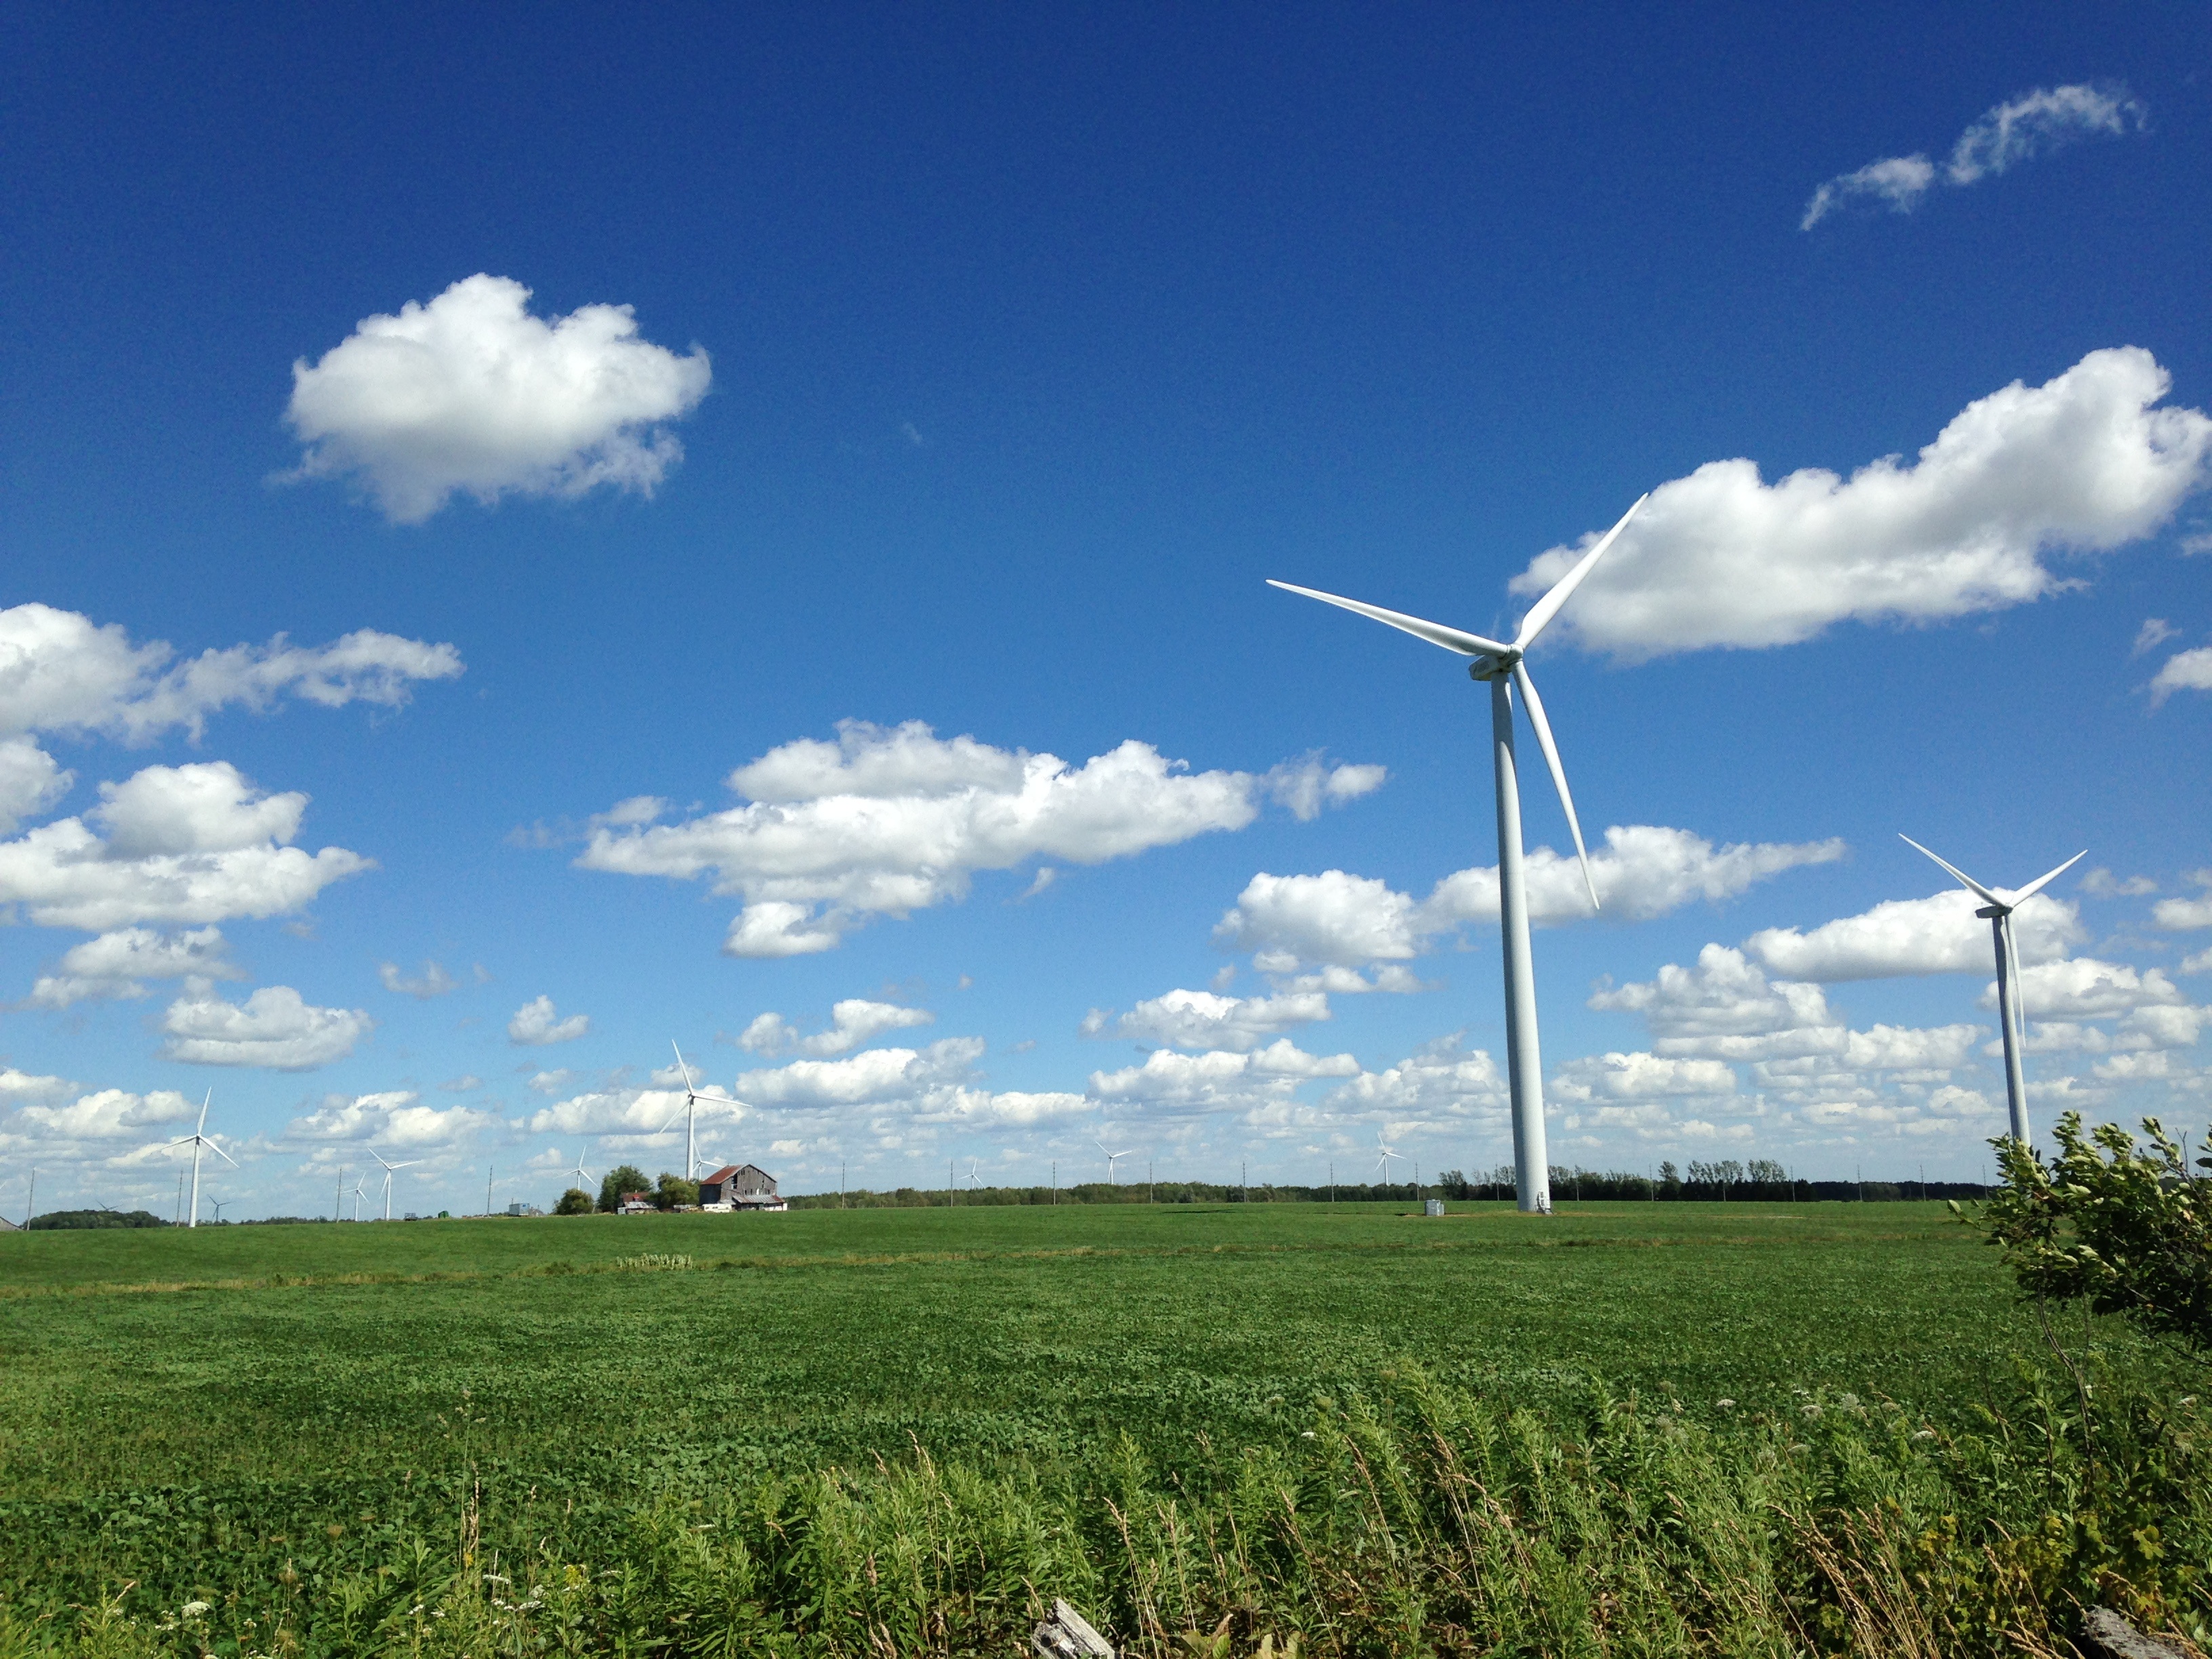
field, meadow, prairie, windmill, wind, cumulus, machine, wind turbine, plain, energy, grassland, wind farm, rural area